Elrio van Heerden

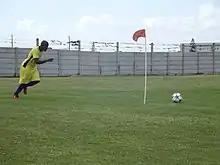
van Heerden taking a corner for PE Stars

In 2017, after five years out of the game, van Heerden returned to sign for ABC Motsepe League side PE Stars.